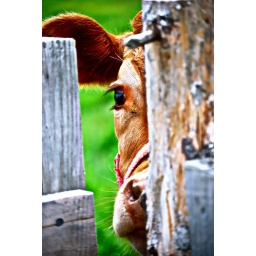
A dairy cow peering around her fence